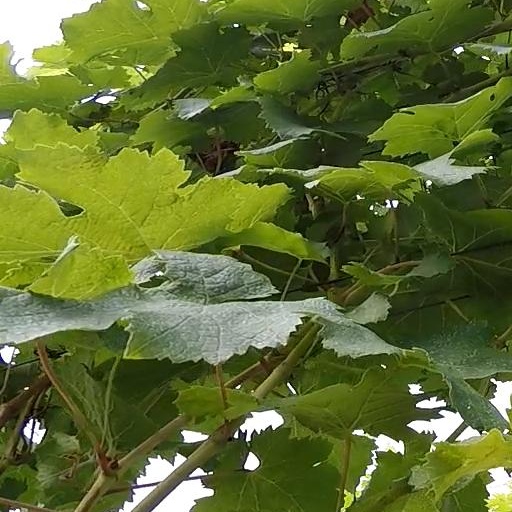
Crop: grape